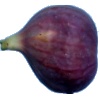
Label: fig